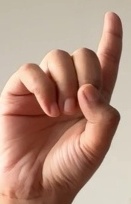
ASL sign: D